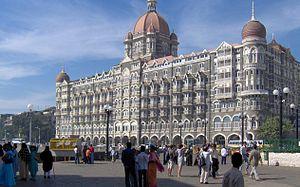
Bombay ou Mumbai est la capitale de l'État indien du Maharashtra. La métropole compte 12 478 447 habitants en 2011. Ville d'Inde la plus peuplée, elle forme avec ses villes satellites de Navi Mumbai, Bhiwandi, Kalyan, Ulhasnagar et Thane, une agglomération de 18 414 288 habitants, soit la cinquième plus peuplée au monde.